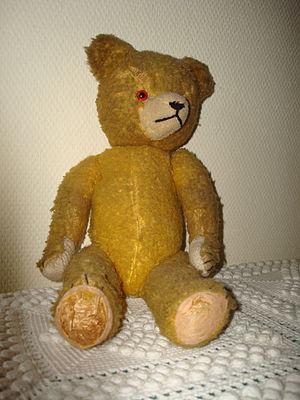
Ours en peluche (fin des années 1950), bourré de paille, bras et jambes raides et articulés au corps
Un ours en peluche, également appelé nounours par les enfants, ou toutou au Québec, est un jouet en forme d'ourson. Il s'agit d'une forme traditionnelle de peluche, rembourrée avec de la paille, des haricots, ou plus récemment du coton ou du plastique.